Adrian Sebastian Fleming

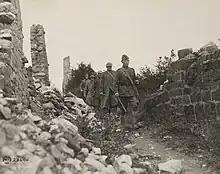
Brigadier General A. S. Fleming, leading, and Major A. J. Bulwinkle looking over the ruins of the town of Montfaucon shortly after its capture by the Americans, October 1918.

Fleming was born on December 6, 1872, in Midway, Kentucky. His family was of Scottish descent, had arrived in the Americas in the mid-1700s, and fought for the United States during the American Revolutionary War. Fleming graduated from the United States Military Academy in 1895 and was commissioned into the Fifth Artillery.